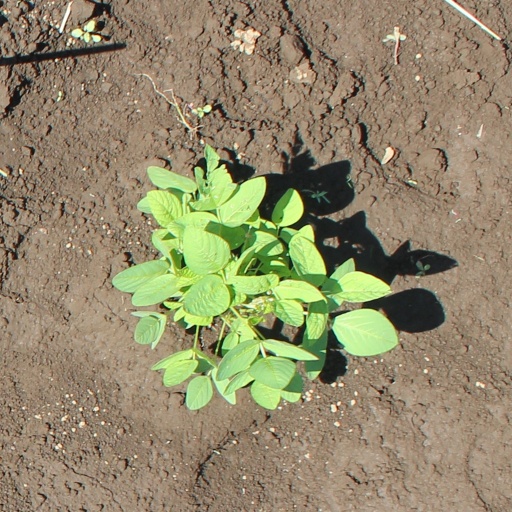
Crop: soybean